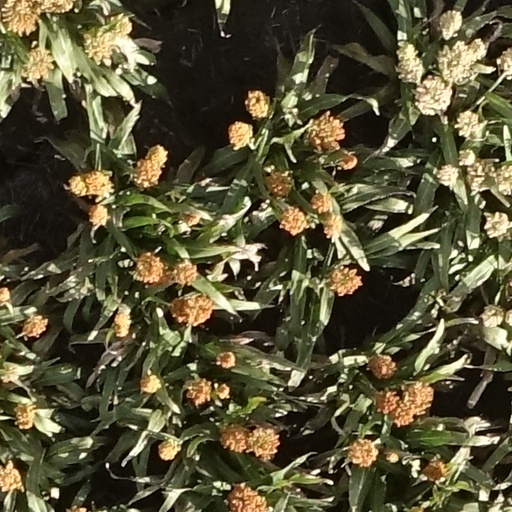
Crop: sorghum